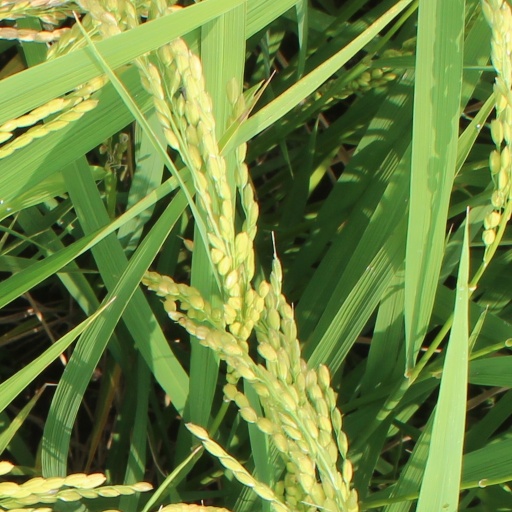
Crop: rice